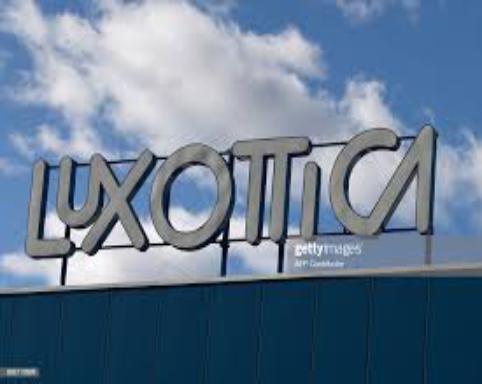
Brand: luxottica
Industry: Necessities